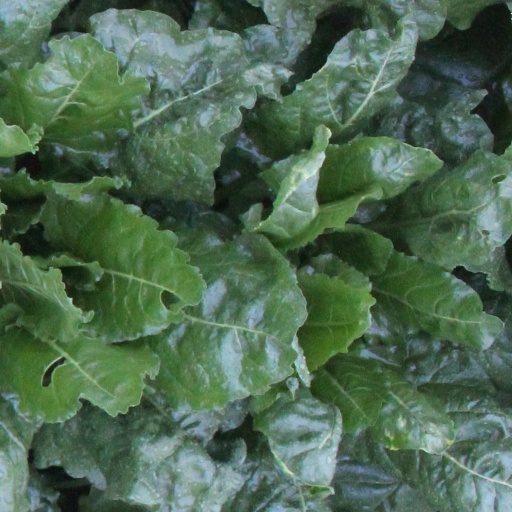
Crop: sugar beet